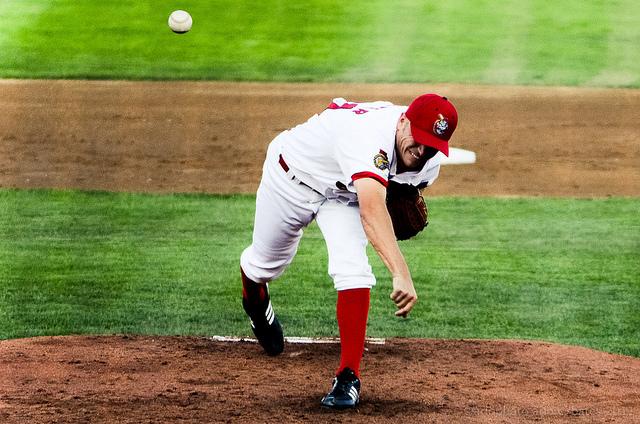
A baseball player follows through after launching the ball.